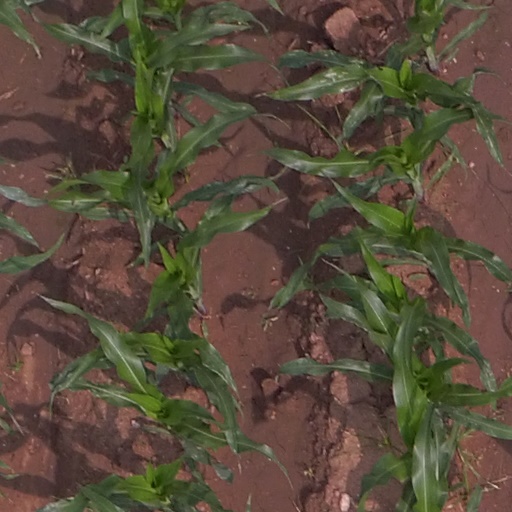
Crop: maize; corn